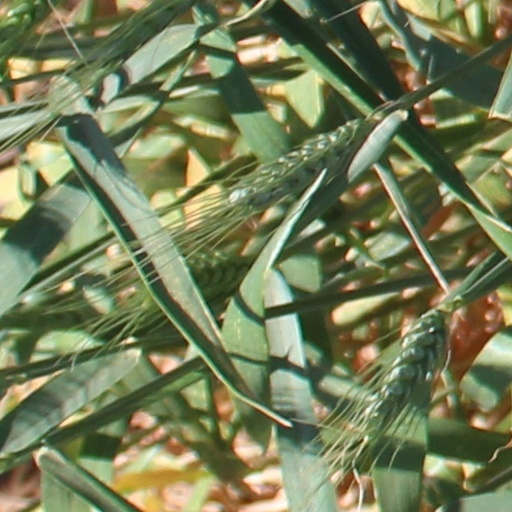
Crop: wheat